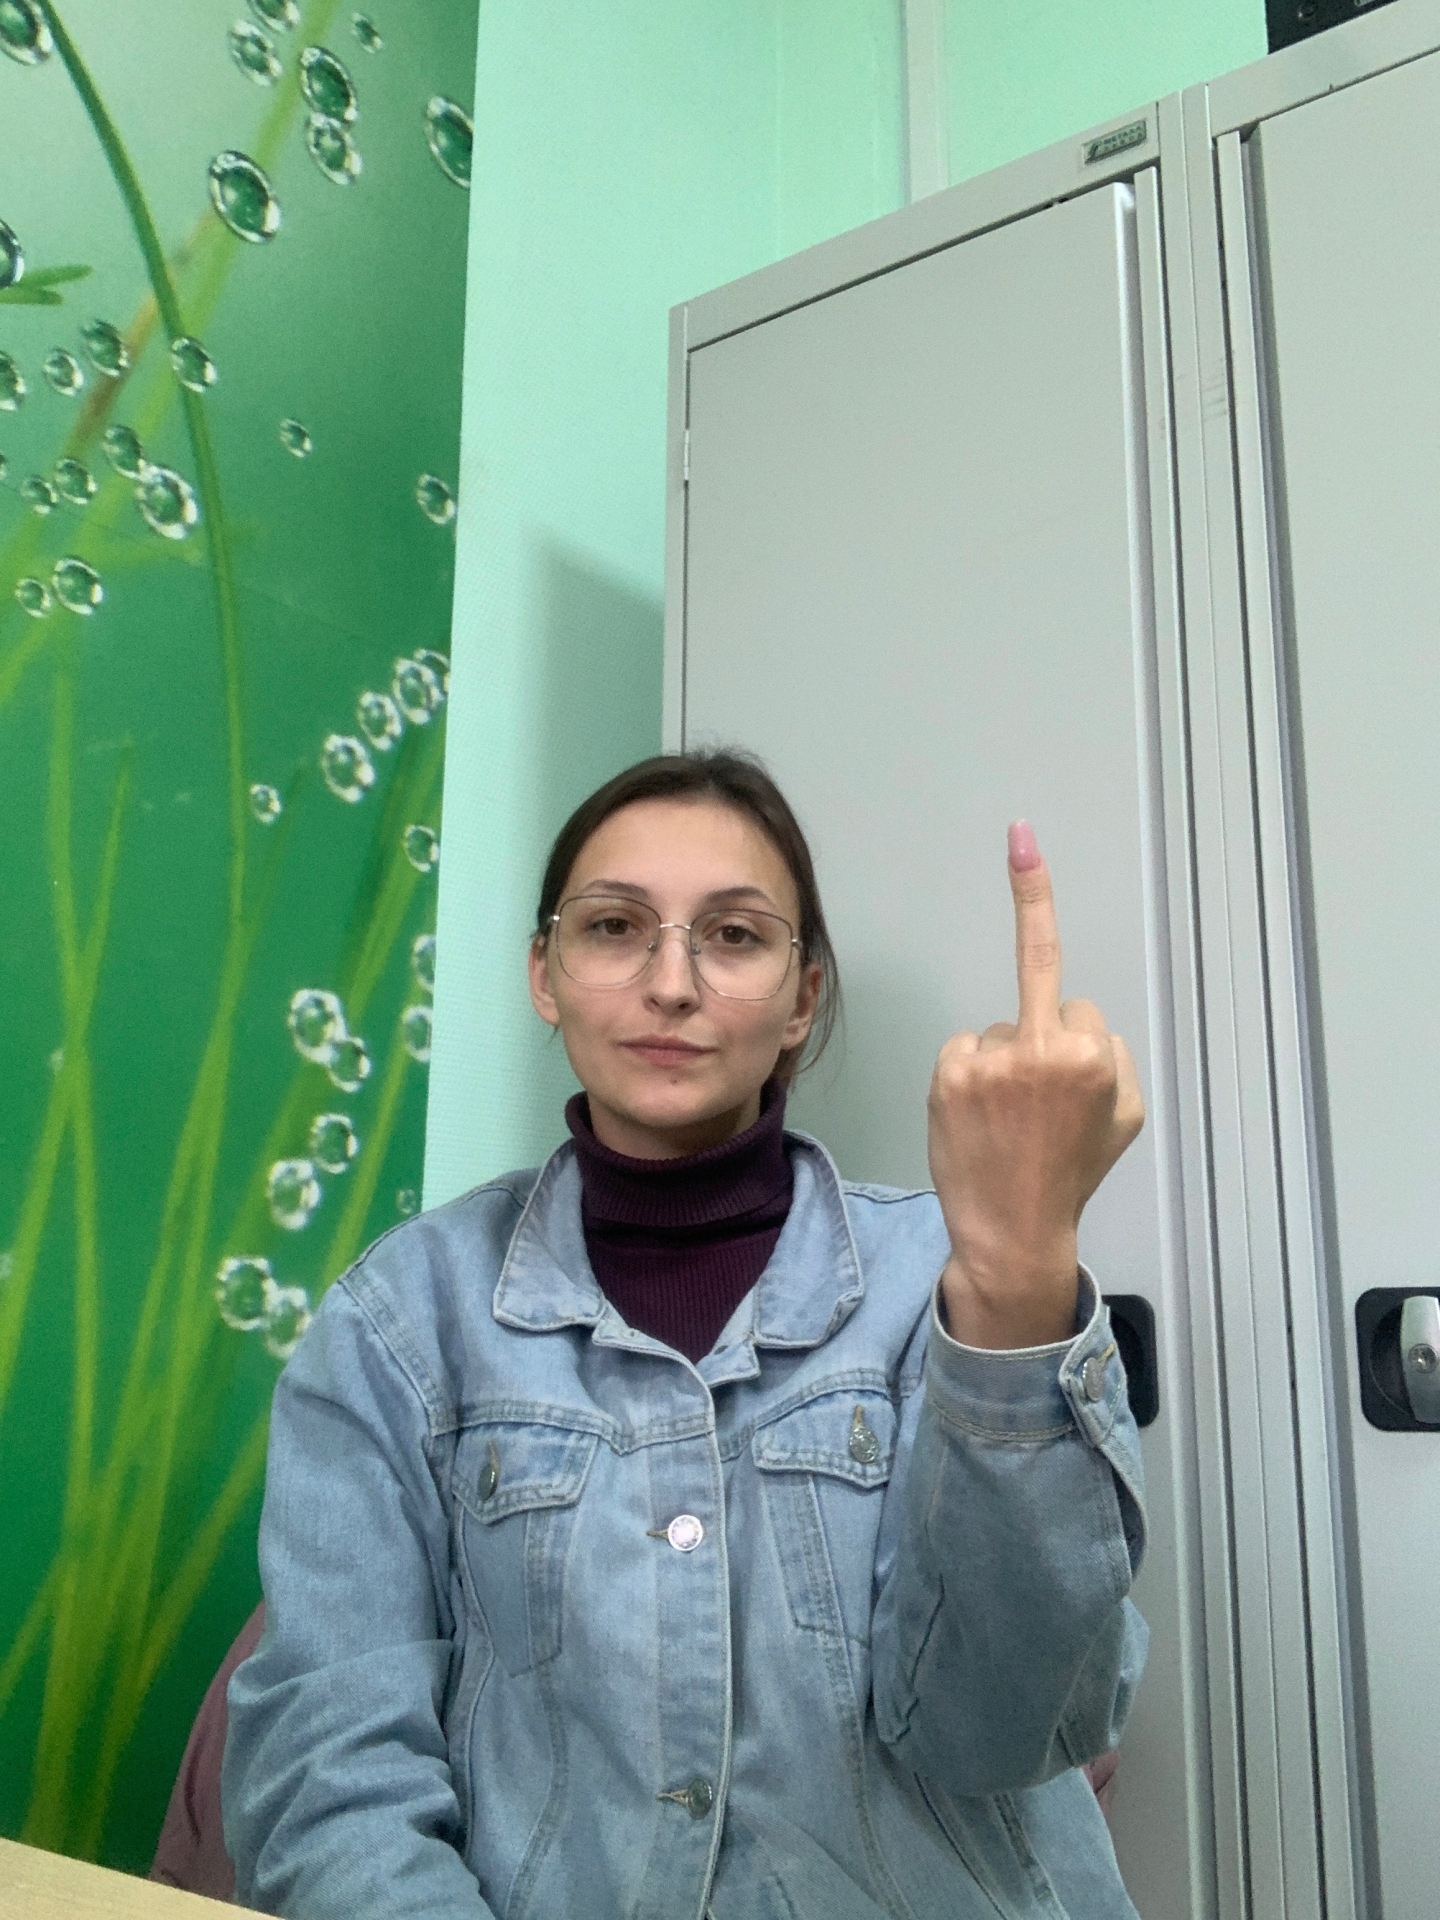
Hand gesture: middle_finger